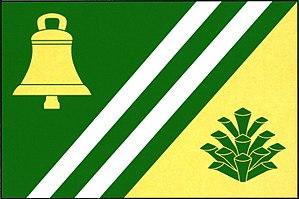
Lhota est une commune du district de Prague-Est, dans la région de Bohême-Centrale, en République tchèque. Sa population s'élevait à 483 habitants en 2020.